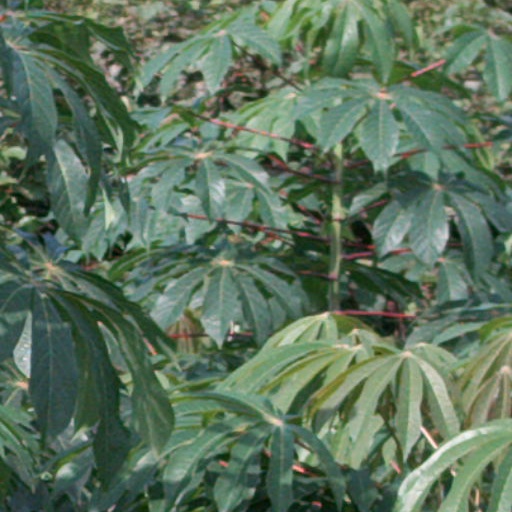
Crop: cassava